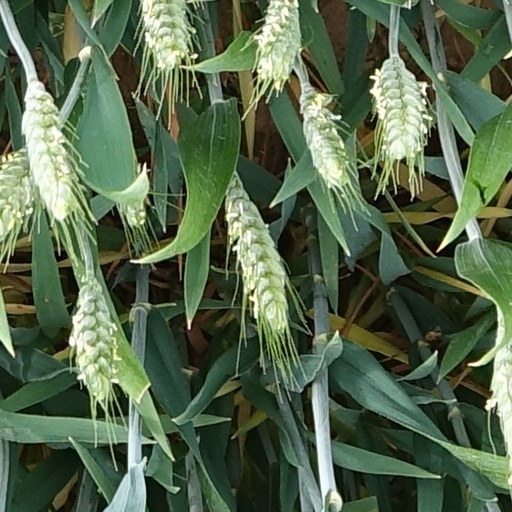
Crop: wheat